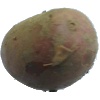
Label: Potato Red 1